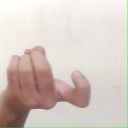
अक्षर: ज